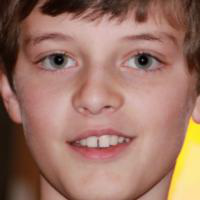
Age group: age 01-10